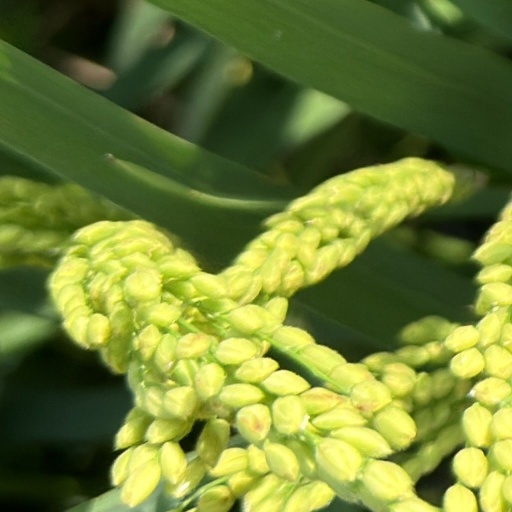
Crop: rice